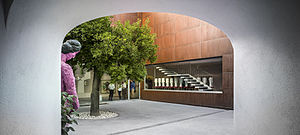
Museum Jorge Rando / Bygningen
Gårdhaven, som er en central del af museet, hvor man slappe af i rolige omgivelser.
Jorge Rando museet er det første ekspressionistiske museum i Málaga, Andalusien, Spanien.